Phoenix Foundry, Auckland

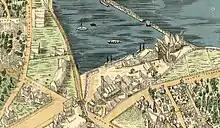
1886 birds-eye view of 1874 Mechanics Bay foundry

George invented and built a flax machine at the foundry, and it was said that nothing better has been devised to supersede it up to the present time and that it was the foundation of the flax-milling industry. The Auckland Rope and Twine Company's machinery in Stanley St was made by Phoenix in 1882, but losses brought about its sale to a Dunedin company, Donaghy, in 1894.